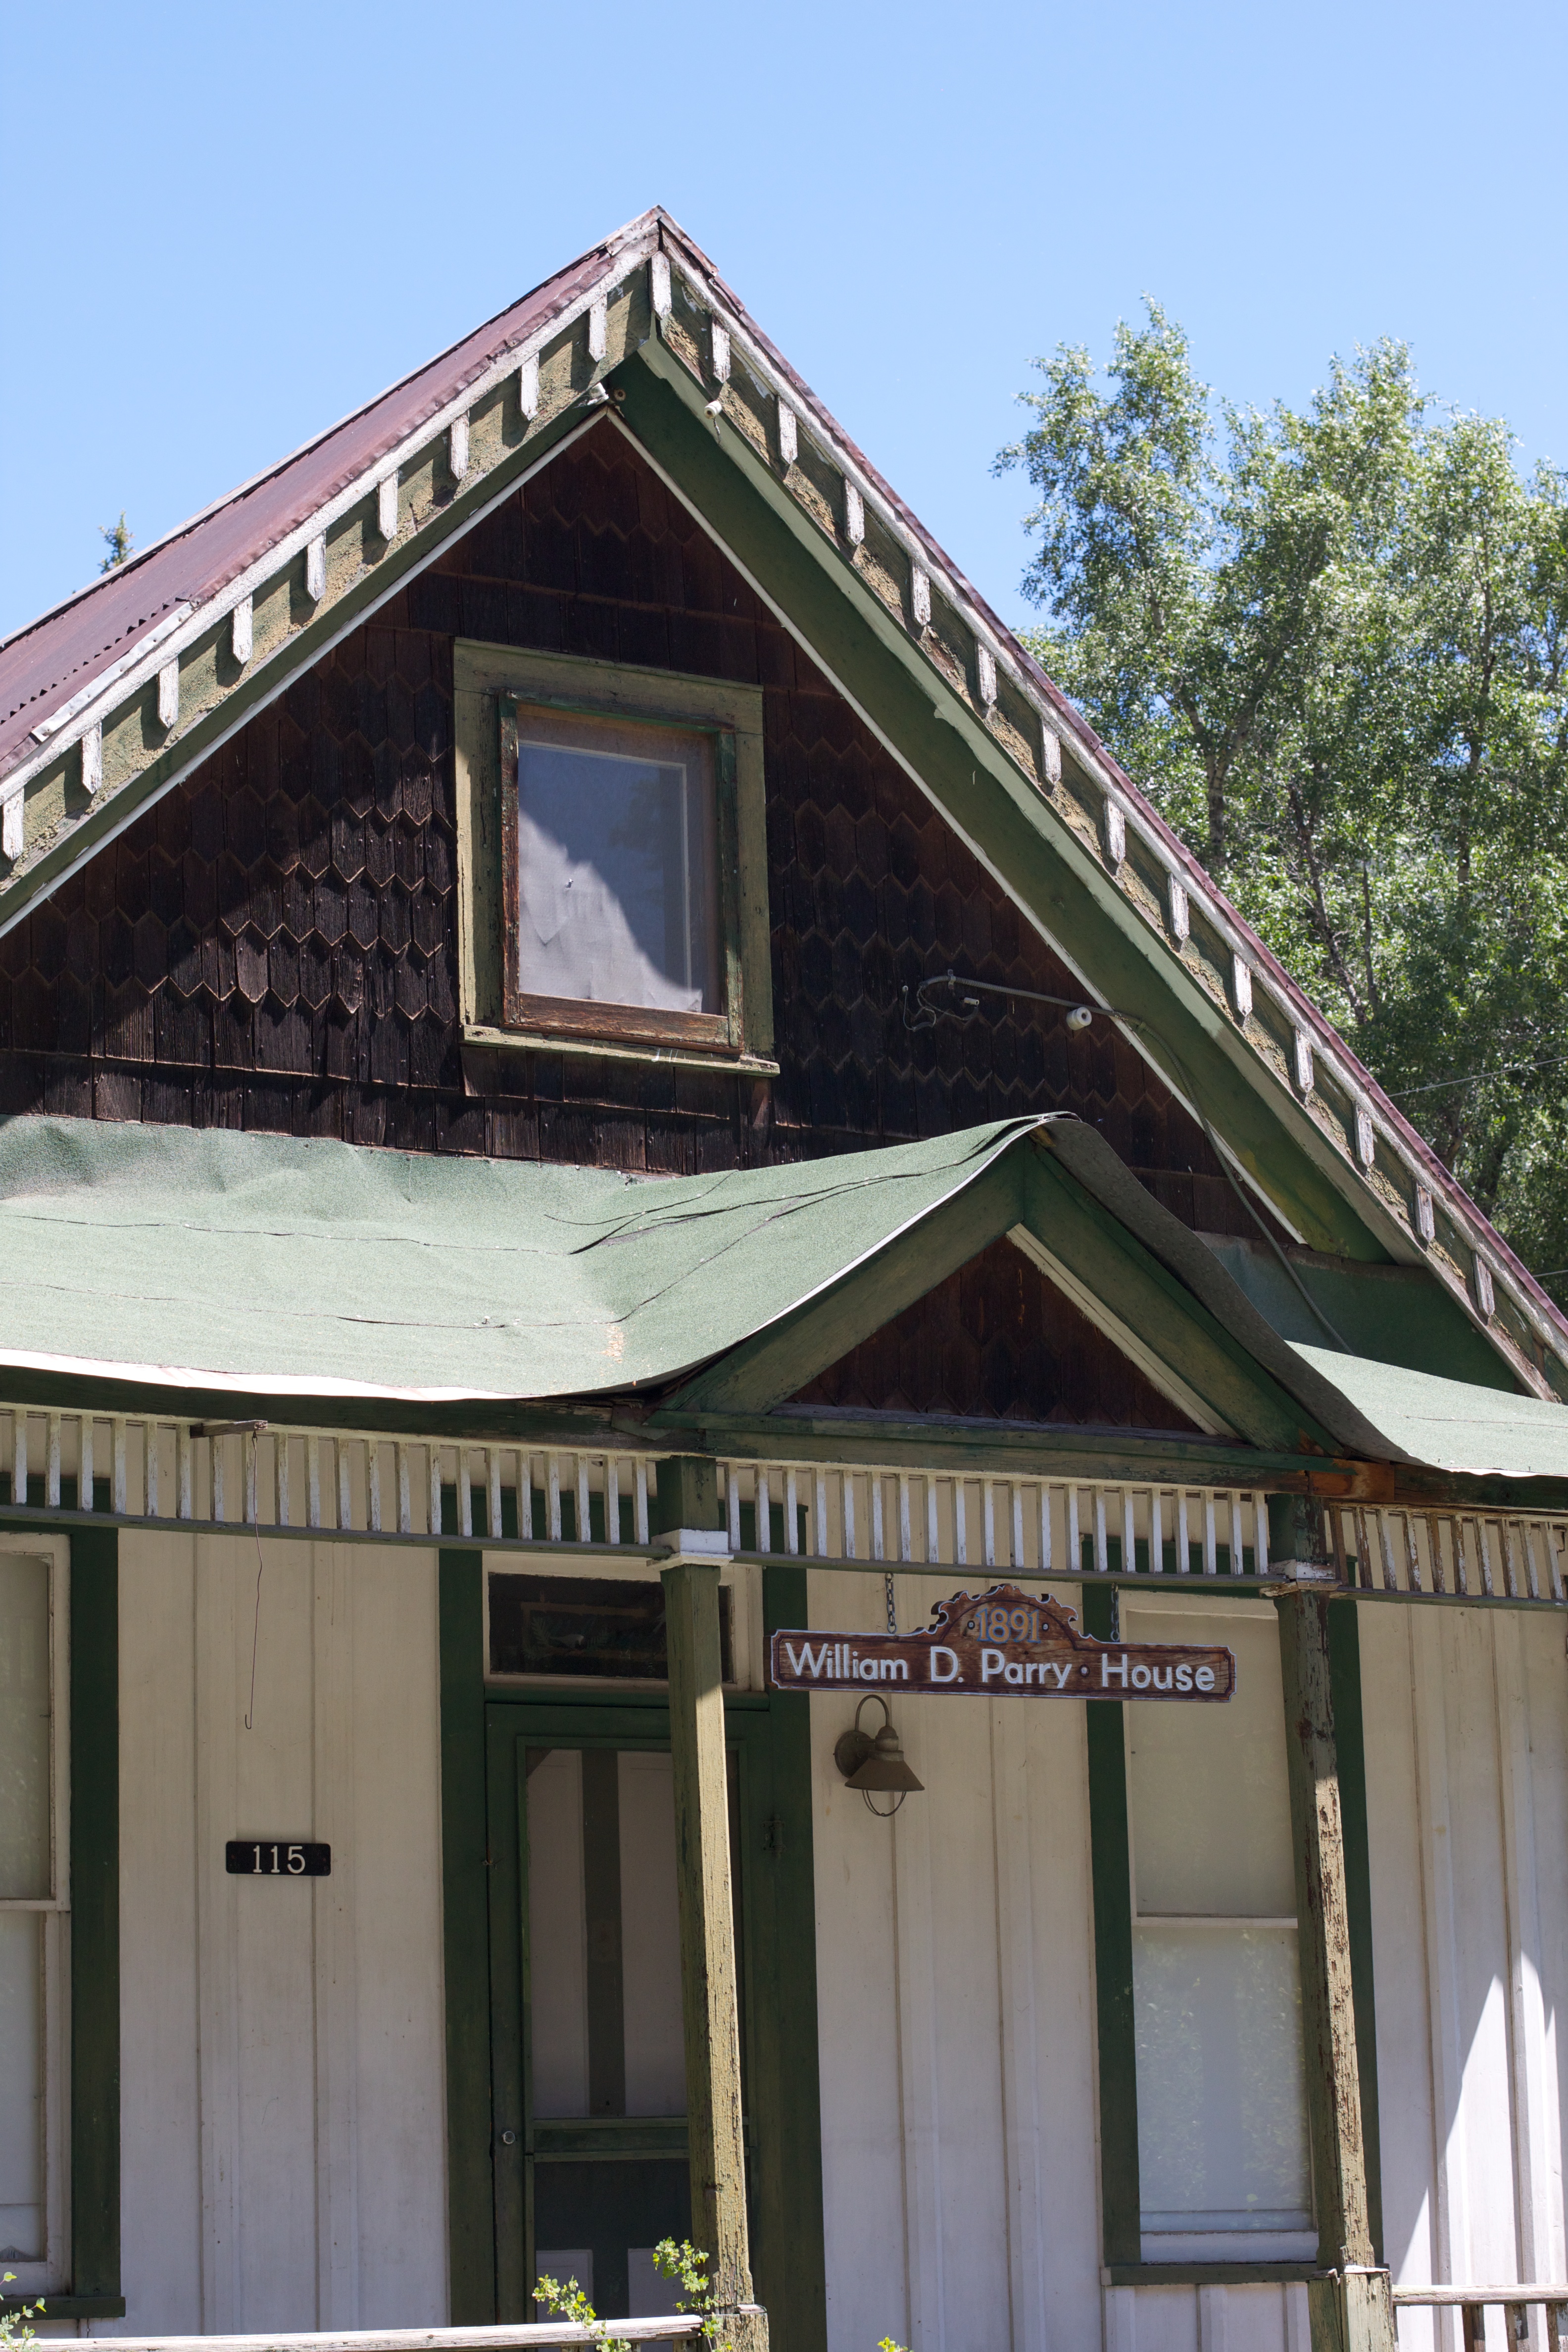
architecture, house, town, roof, building, home, facade, church, chapel, place of worship, colorado, shrine, estate, odyssey, outdoor structure